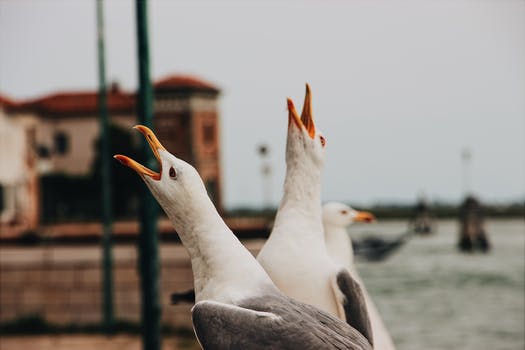
Label: No Watermark